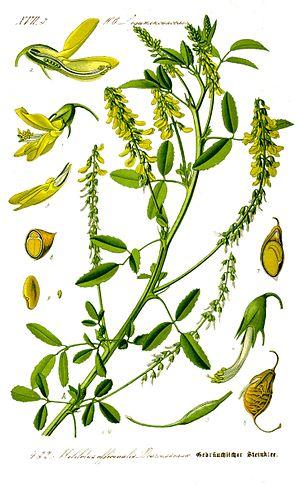
Le Mélilot officinal ou Mélilot jaune, autrefois Melilotus arvensis Wallr. est une plante herbacée à fleurs jaunes de la famille des Fabacées, sous-famille des Faboideae, tribu des Trifolieae. Elle présente un intérêt comme plante fourragère et comme plante mellifère.